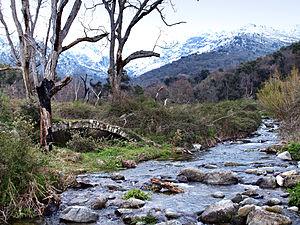
Zilia (Corse) - Vestiges du pont génois sur le ruisseau de Lette
Zilia est une commune française située dans la circonscription départementale de la Haute-Corse et le territoire de la collectivité de Corse. Elle appartient à l'ancienne piève de Pino, en Balagne.
Le Fiume Seccu est un petit fleuve côtier du département Haute-Corse de la région Corse qui se jette dans la Mer Méditerranée, dans le Golfe de Calvi.